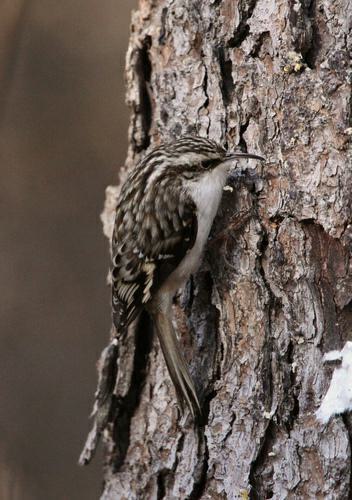
A photo of a brown creeper